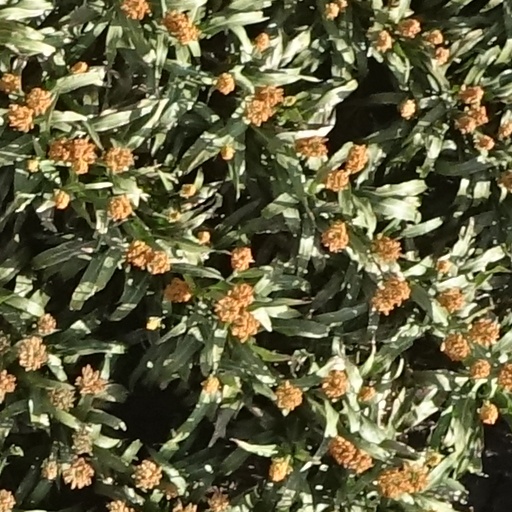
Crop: sorghum